MDP Wethersfield

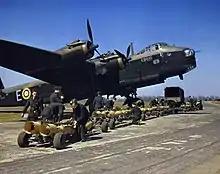
RAF Short Stirling bomber, with 250lb bomb train, 1942

Soon after the Americans departed for France, Wethersfield was returned to RAF control, being used by 38 Group, RAF Bomber Command.